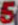
Number: 5